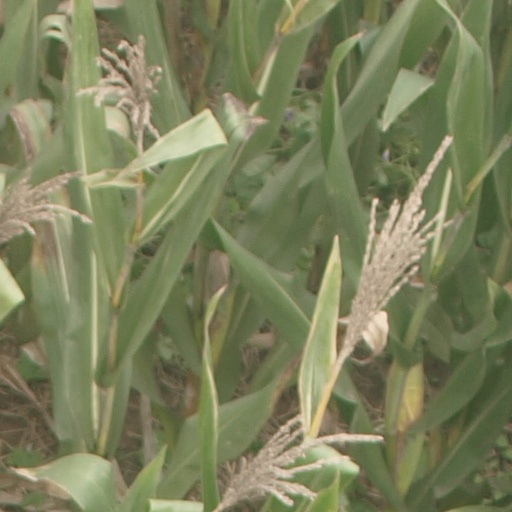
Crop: maize; corn